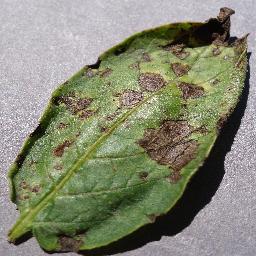
Label: Potato___Early_blight